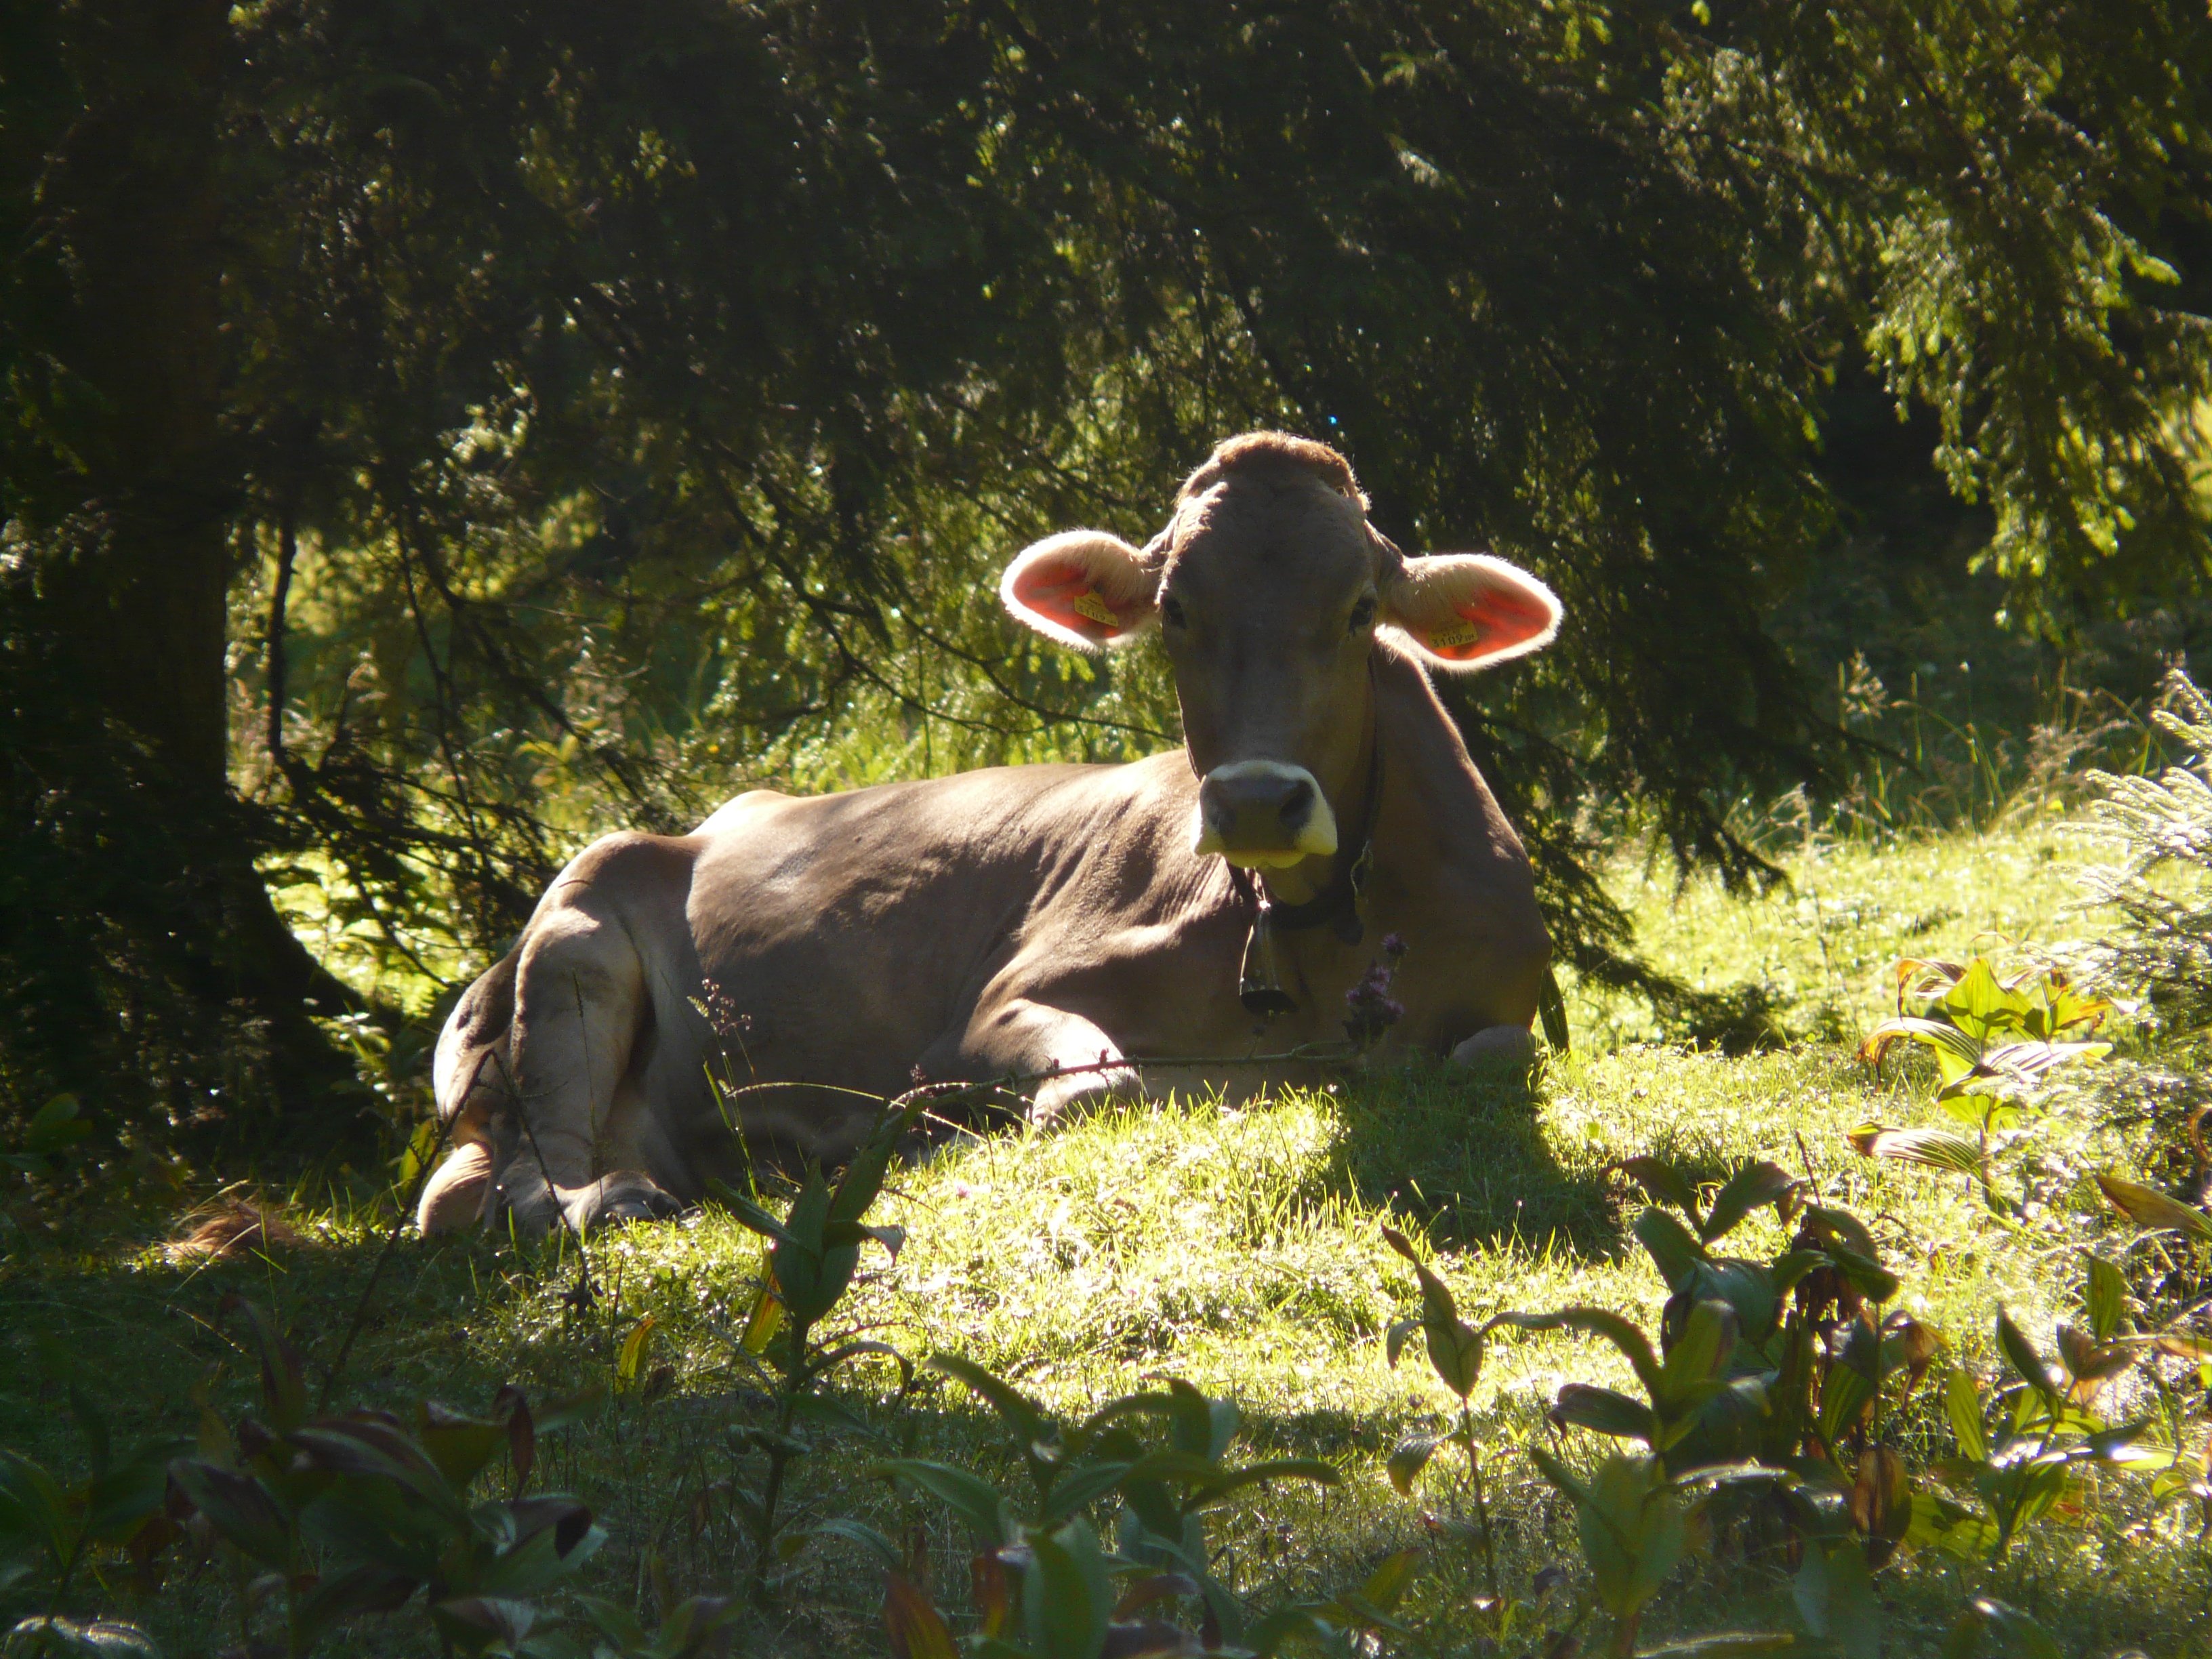
meadow, animal, cow, jungle, pasture, ears, alm, back light, cattle like mammal